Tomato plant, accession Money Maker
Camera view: tilt-top (135 deg); turntable rotation: 240 degrees
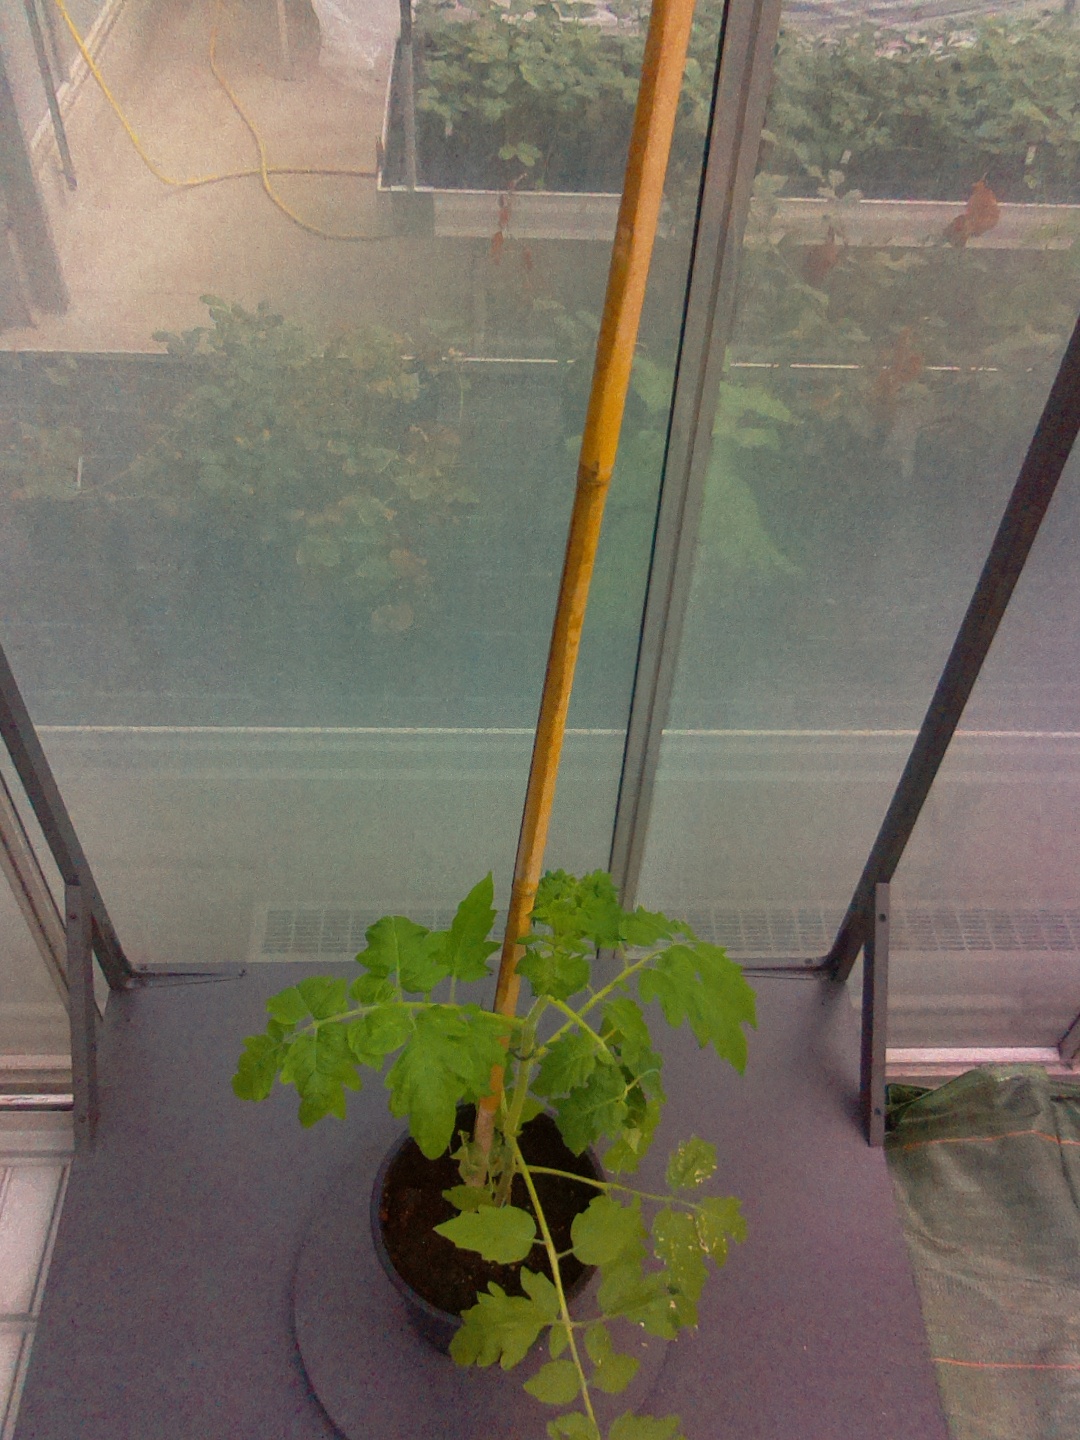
BBCH growth stage 14: 8 of true leaves visible